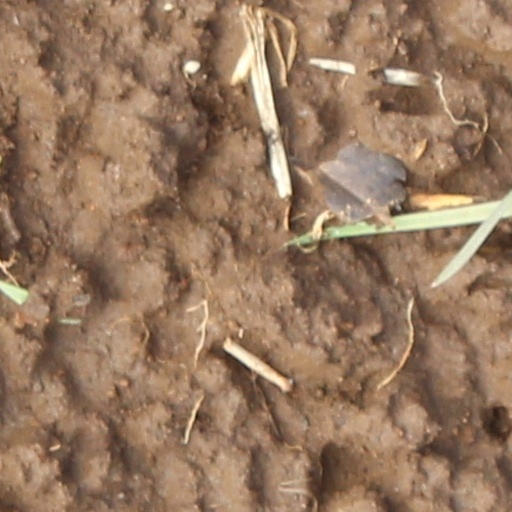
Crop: wheat